Murder of Harry Collinson

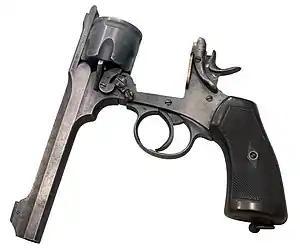
A top-break .455 calibre Webley Revolver of the type used by Dryden

The shooting took place at Dryden's rural property on Eliza Lane, Butsfield. During negotiations in front of a range of television and newspaper reporters, Dryden shot Collinson in the chest at point blank range. As the assembled reporters, council staff and three unarmed police officers—Sgt Colin Campbell, PC Stephen Campbell and PC Ian Kirkup of Durham Constabulary—fled for cover, Dryden climbed over the property's fence and shot Collinson again as he lay in a ditch where he had fallen. Dryden then opened fire on the fleeing group, hitting PC Campbell in the thigh and BBC North East reporter Tony Belmont in the arm. Seeing a police vehicle—carrying Superintendent Stan Hegarty and Inspector Geoff Young—approaching, Dryden shot at the vehicle, forcing it to reverse away at speed. He then reloaded and walked back to where the demolition vehicles were parked, firing twice into an excavator, twice into a low loader and once into a car. Dryden then returned to where Collinson lay and shot him again in the lower face and chest.